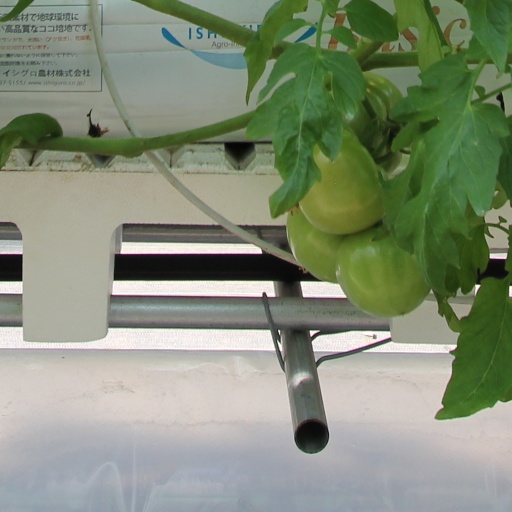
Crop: tomato